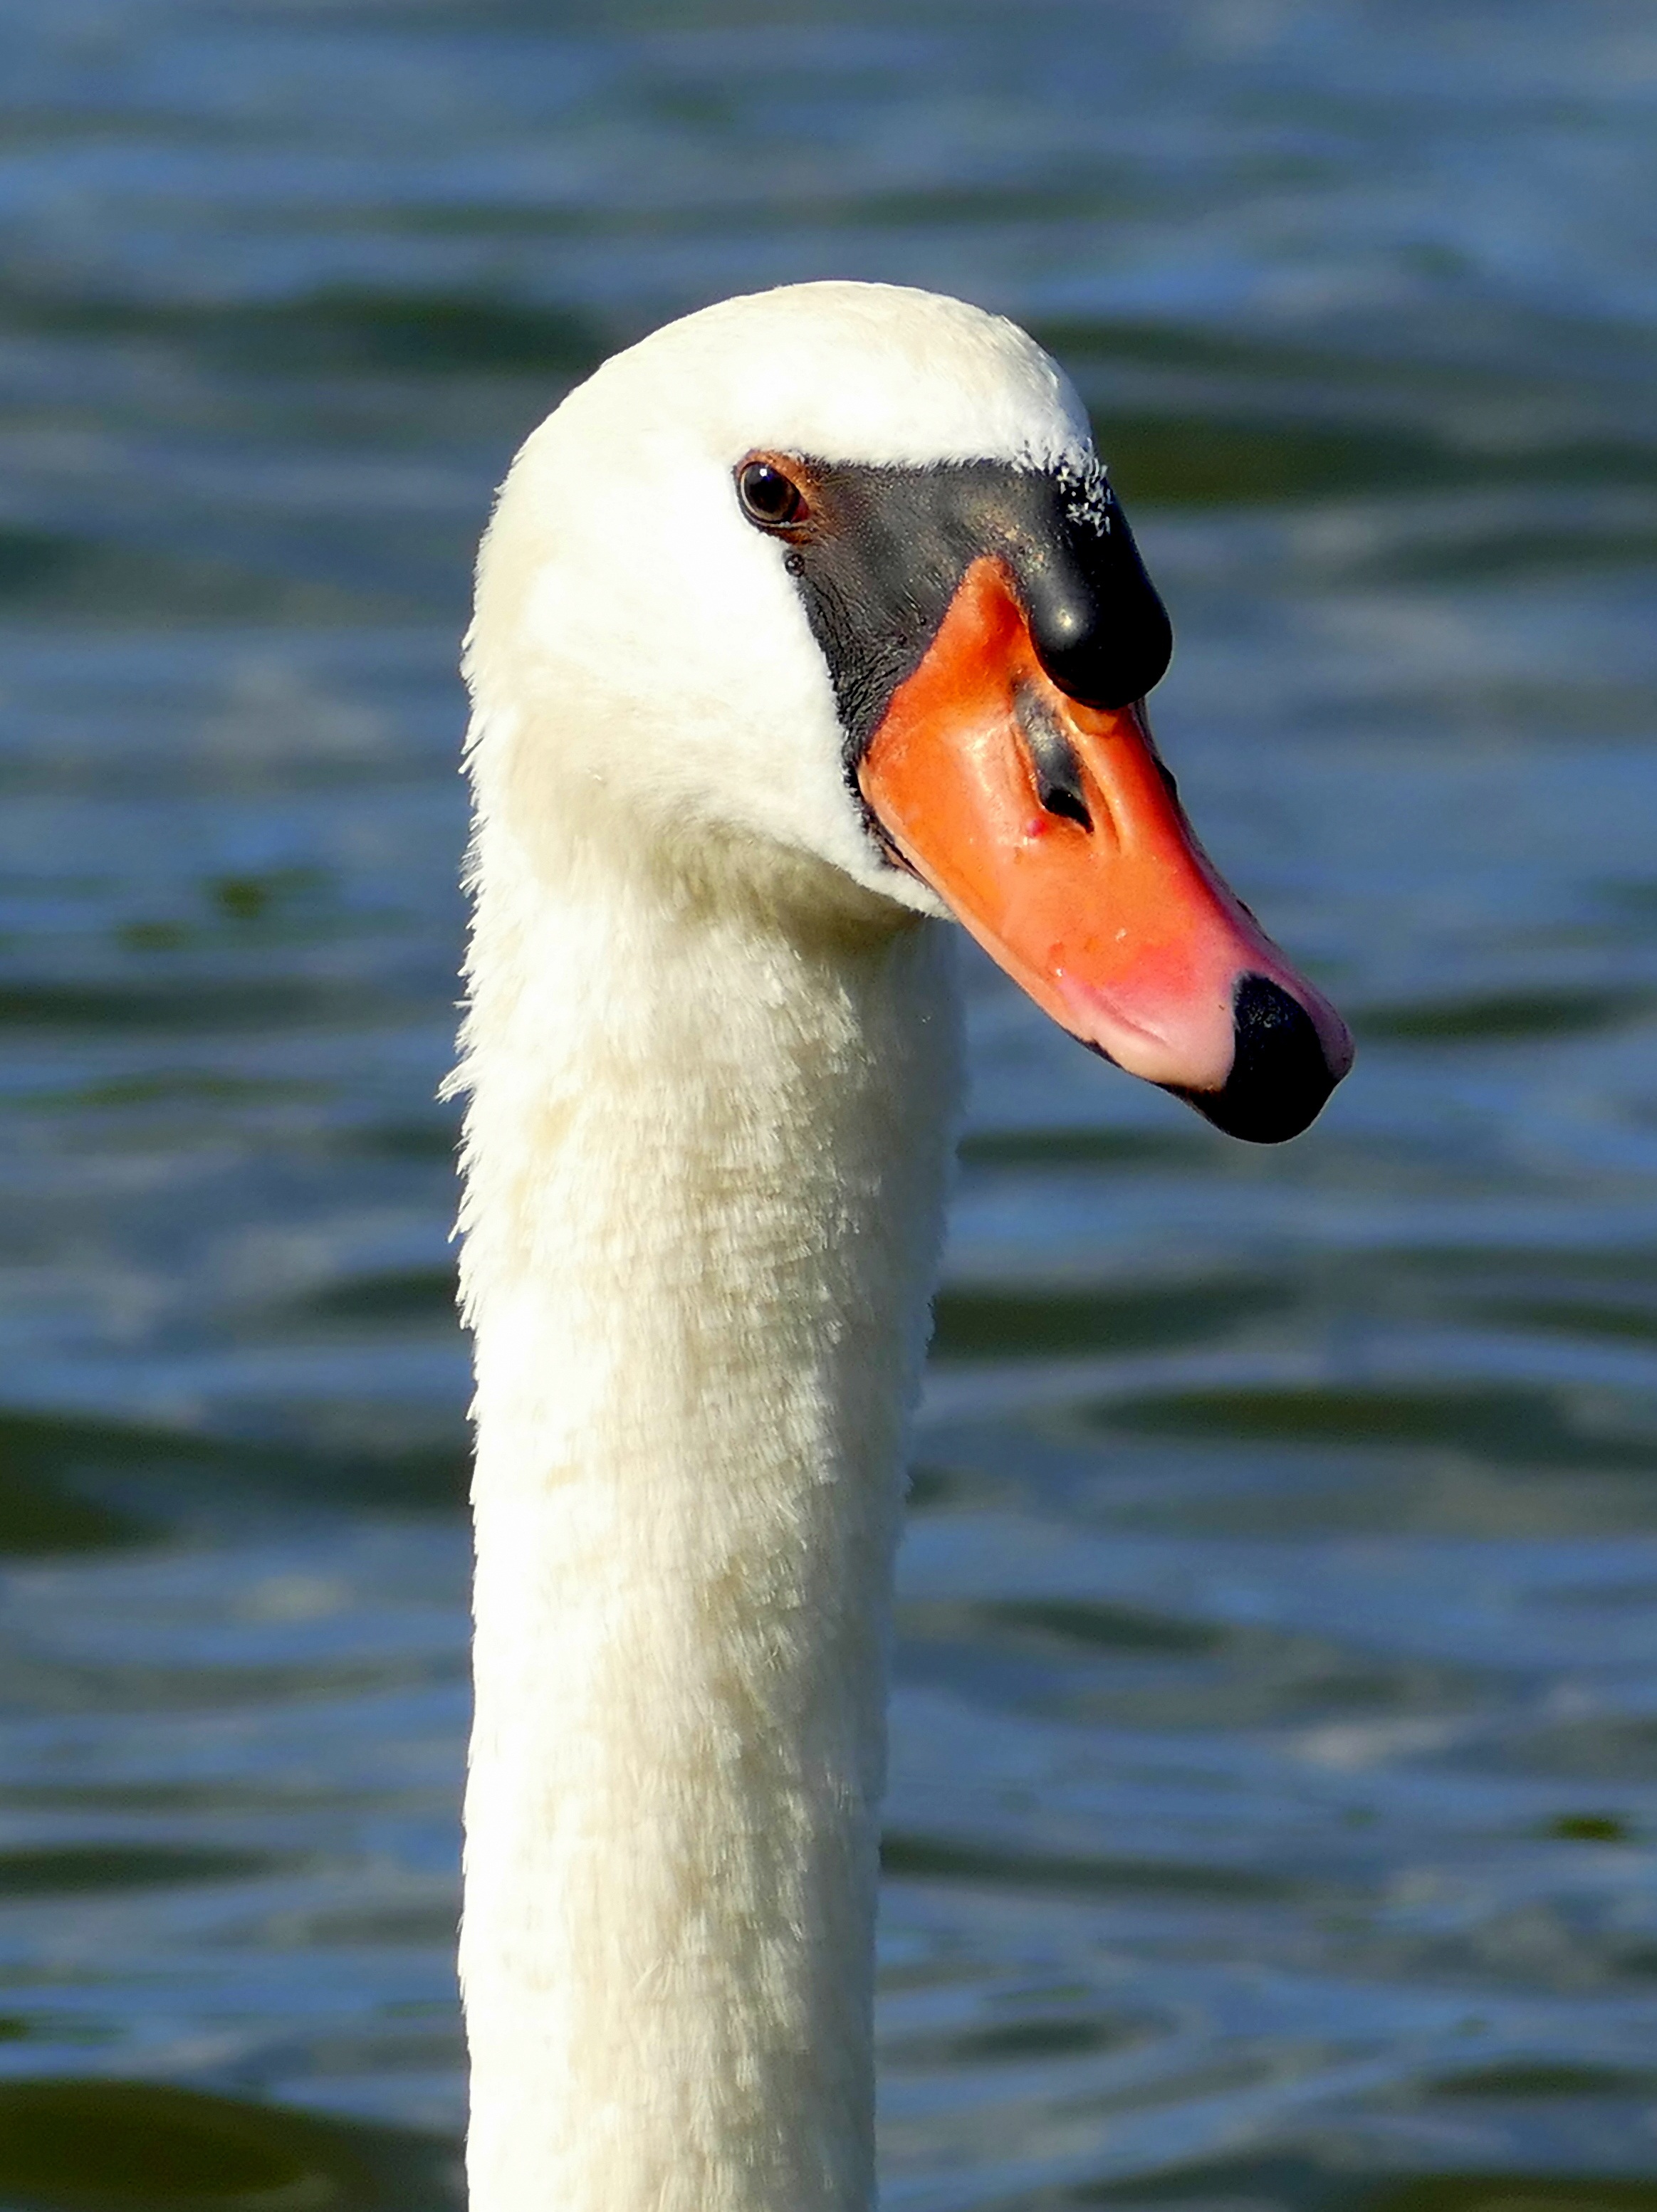
water, nature, bird, white, view, animal, wildlife, beak, close, fauna, swan, vertebrate, beautiful, bill, waterfowl, water bird, animal world, swan head, ducks geese and swans